Al-Akhtal (crater)

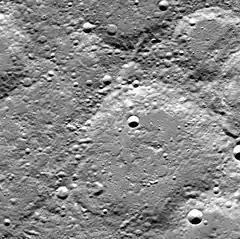
MESSENGER WAC image of Al-Akhtal

Al-Akhtal is a crater on Mercury. Its name was adopted by the International Astronomical Union (IAU) in 1985. Al-Akhtal is named for the Arab poet Akhtal, who lived from 640 to 710 C.E.